Interstate 196

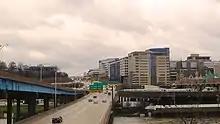
Photograph of I-196

Continuing past Zeeland, I-196 runs more east-northeasterly as it parallels M-121 (Chicago Drive). The freeway passes to the south side of Hudsonville and intersects A-37. About past Hudsonville, the trunkline has an interchange with M-6, a freeway that runs along the south side of the Grand Rapids area. Just past this interchange, the freeway crosses into Kent County at the Kenowa Avenue overpass. Now in the city of Grandville, I-196 turns northward to run parallel to the county line. The freeway has an interchange for 44th Street, which provides access to the RiverTown Crossings mall and other retail and restaurant establishments in the area. At exit 69, I-196 crosses Chicago Drive and the rail line and turns northeasterly next to Jenison, an unincorporated community opposite the Kent–Ottawa county line. The Ford Freeway name is now prominently used on the freeway signage as I-196 follows a section of the Grand River. Past the interchange for M-11 (28th Street), the freeway crosses into the suburb of Wyoming.